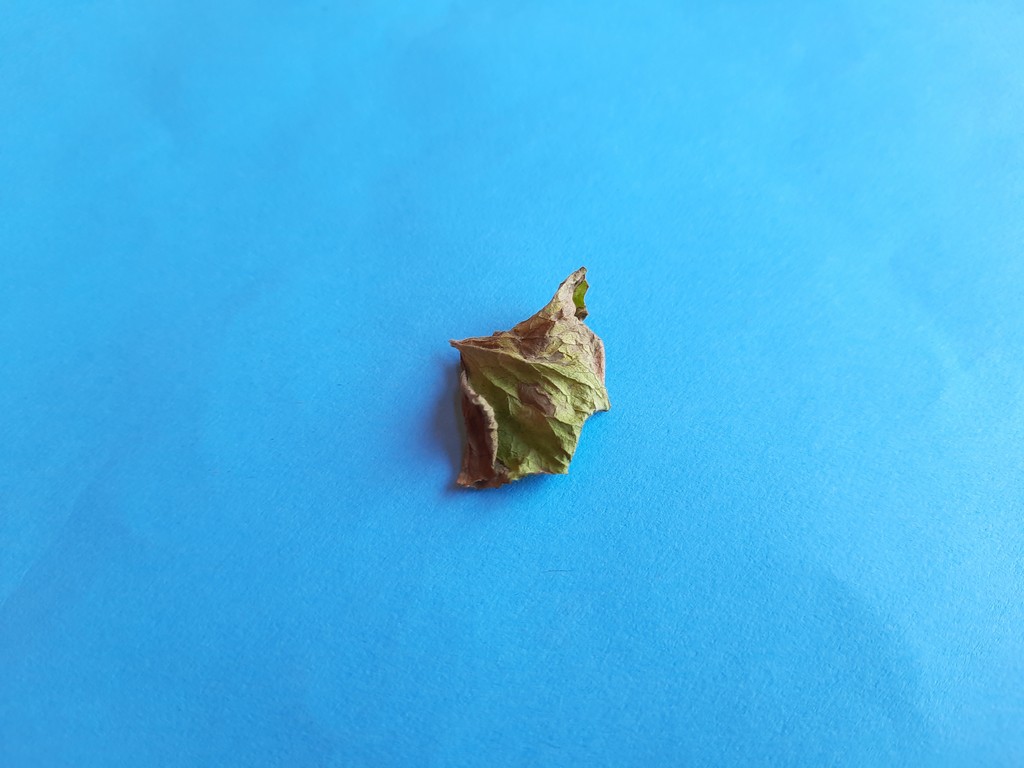
Label: Dried